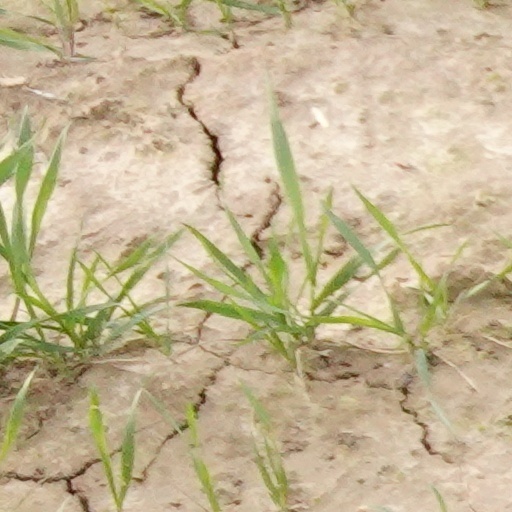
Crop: wheat